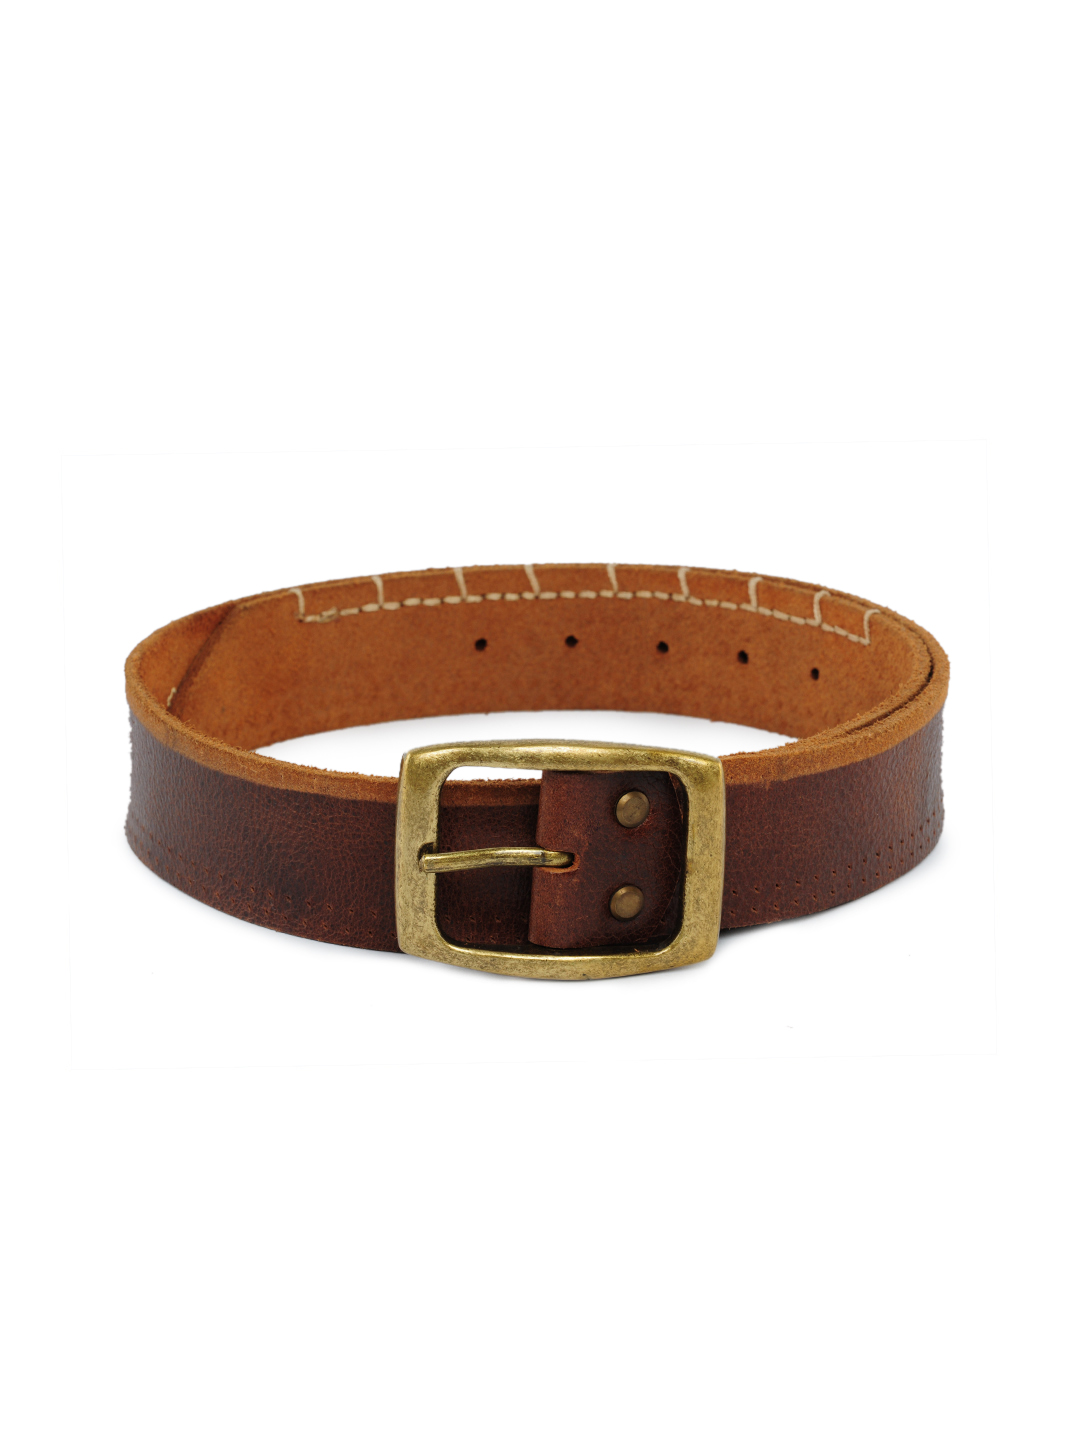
Peter England Men Leather Brown Belt
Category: Accessories / Belts / Belts
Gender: Men
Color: Brown
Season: Summer 2012
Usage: Casual